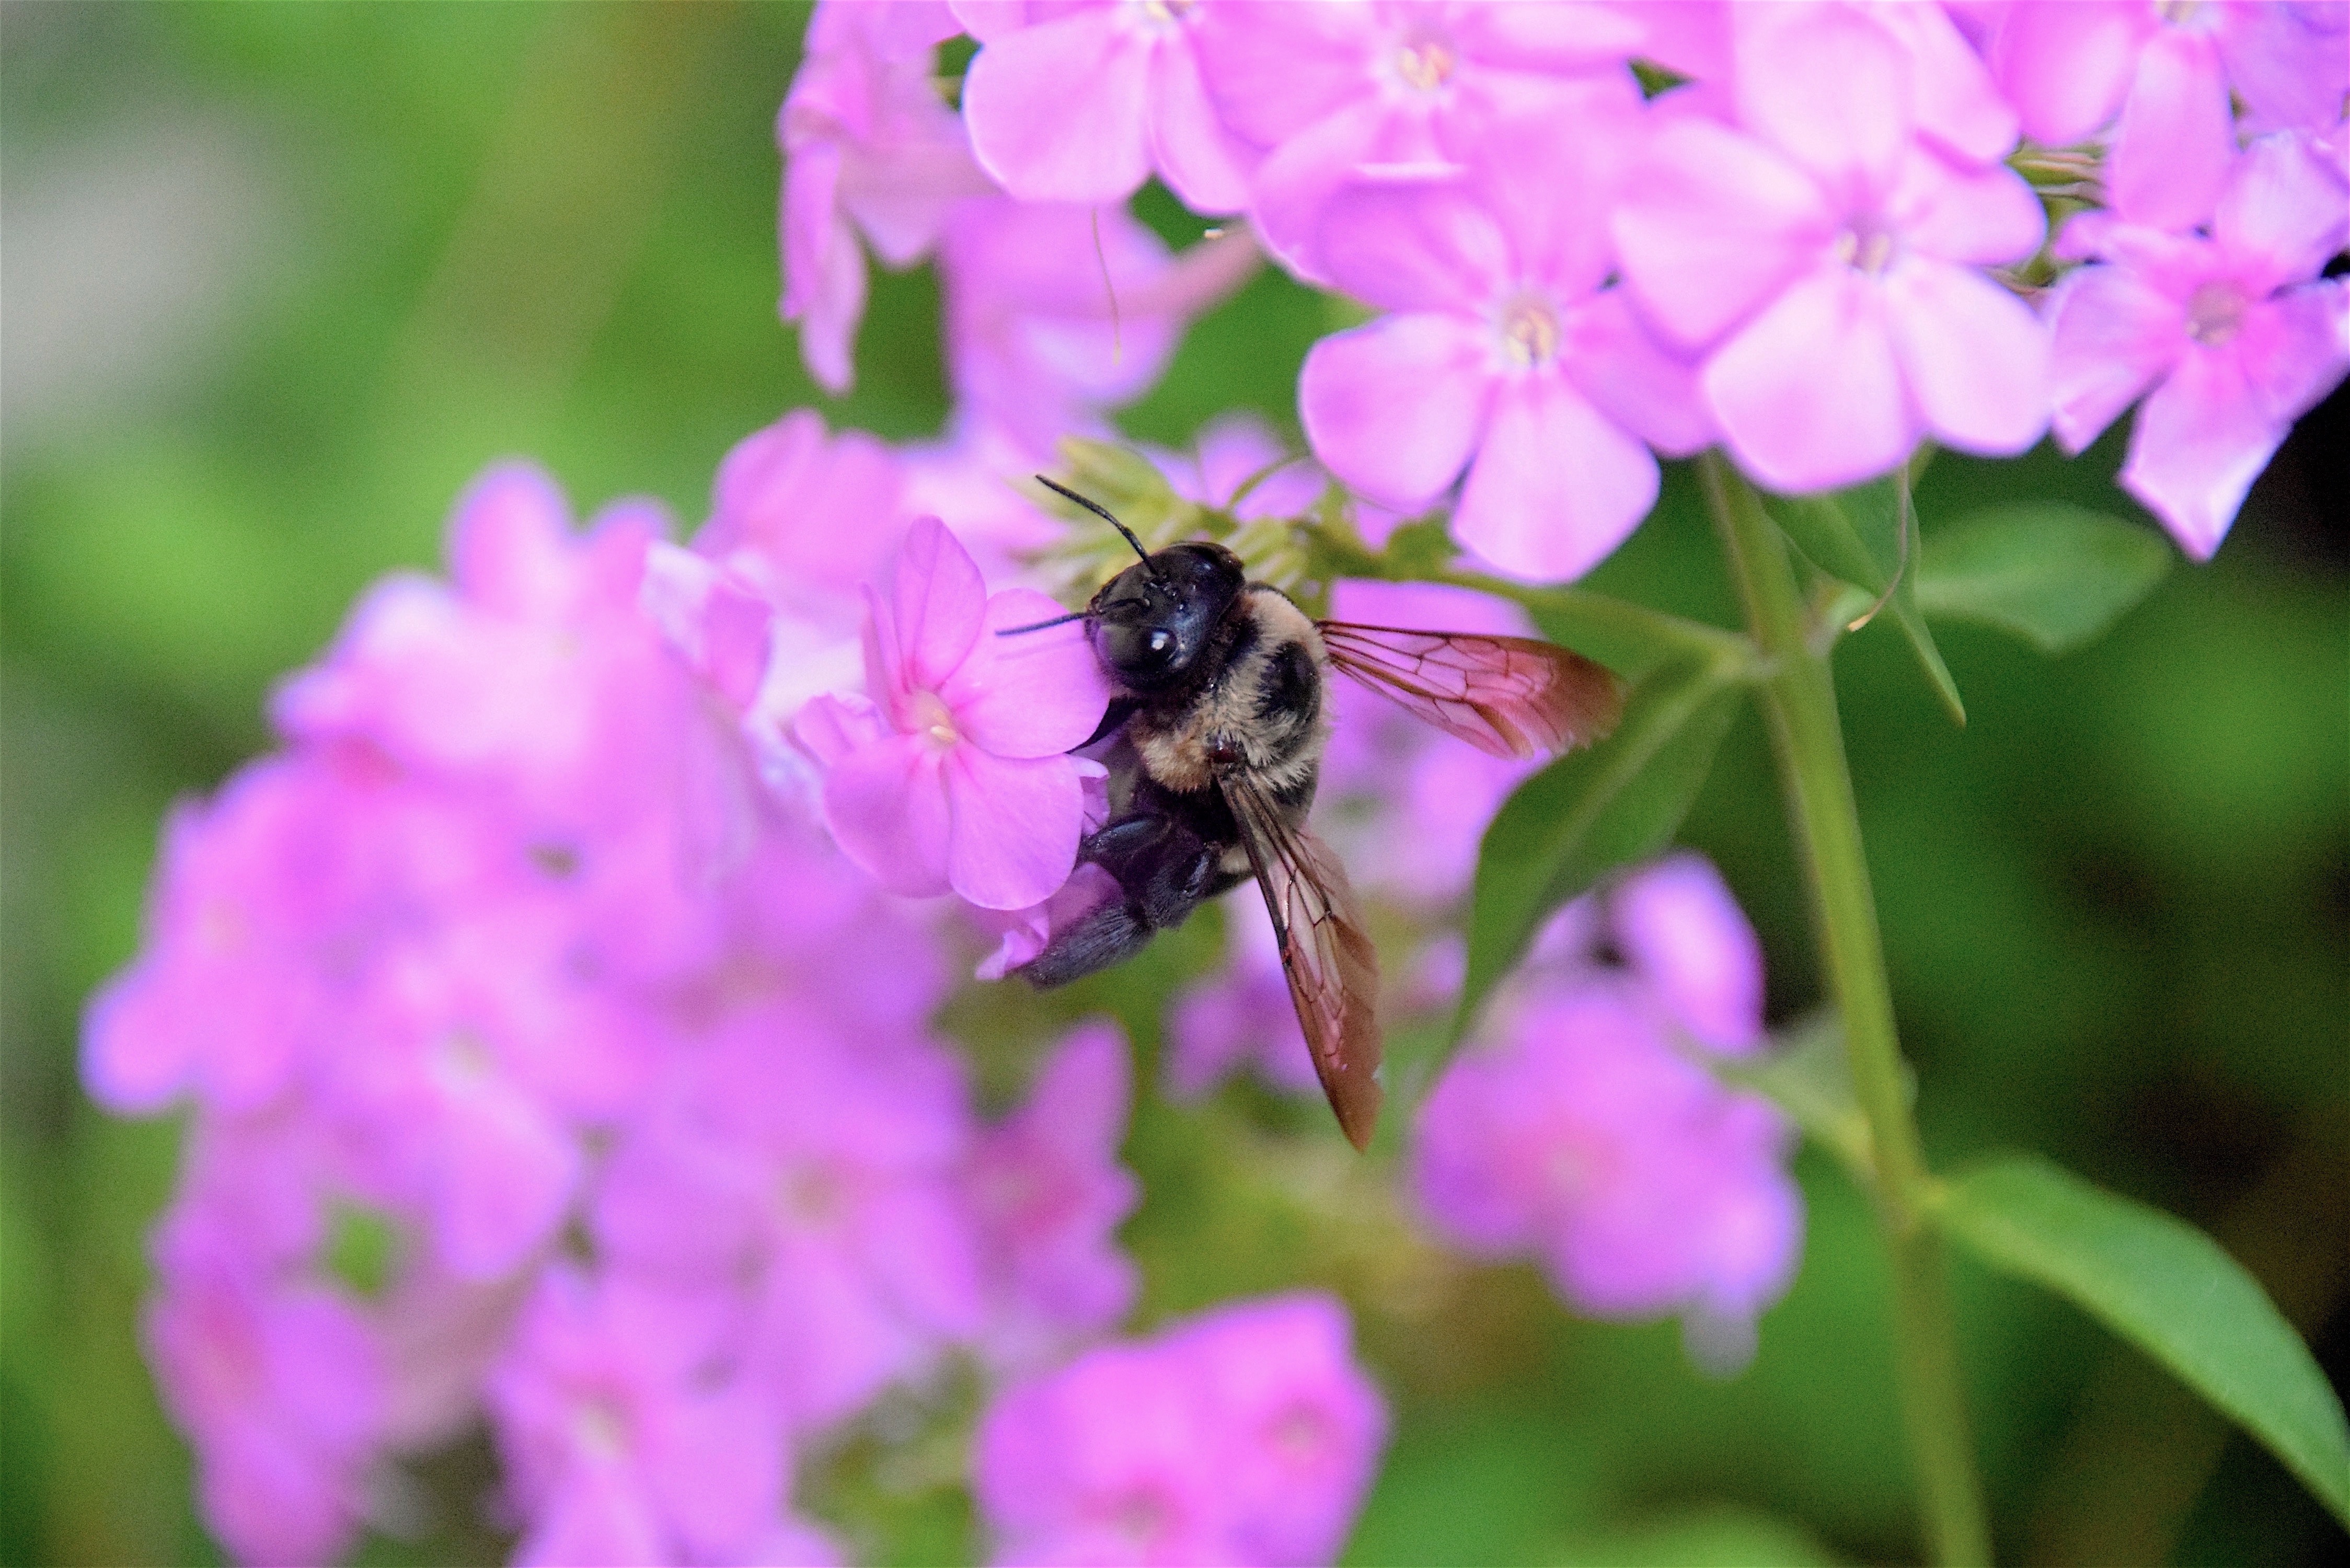
nature, outdoor, blossom, plant, flower, petal, summer, pollen, green, insect, macro, natural, botany, garden, close, flora, fauna, invertebrate, wildflower, wings, bee, bumble bee, bumblebee, nectar, bumble, macro photography, arthropod, honey bee, pollinator, annual plant, membrane winged insect